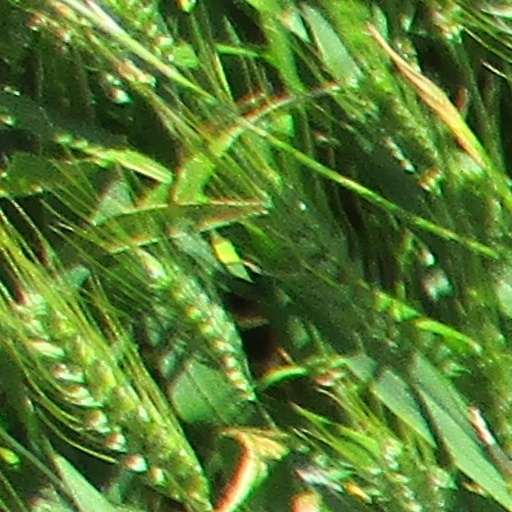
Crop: wheat